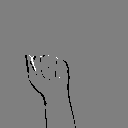
ASL letter: a